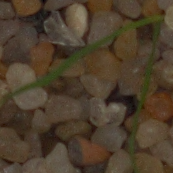
Label: loose_silkybent